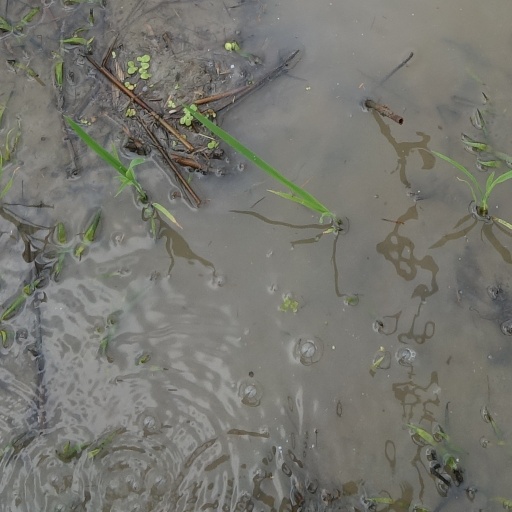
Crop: rice